Sound, Cheshire

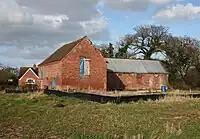
Former malt kiln near Sound Hall

Sound Oak Farmhouse on Sound Lane dates from the early 17th century and is listed at grade II. The two-storey, timber-framed building is on an H-shaped plan with a tiled roof. The two end bays are gabled and have small jetties. The grade-II-listed Fulhurst Hall, also on Sound Lane, dates originally from the mid-17th century. The two-storey, T-shaped building is partly timber-framed with a 20th-century brick extension and a tiled roof.